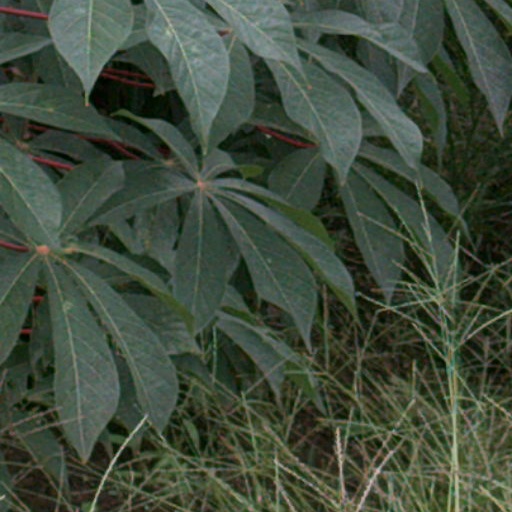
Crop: cassava